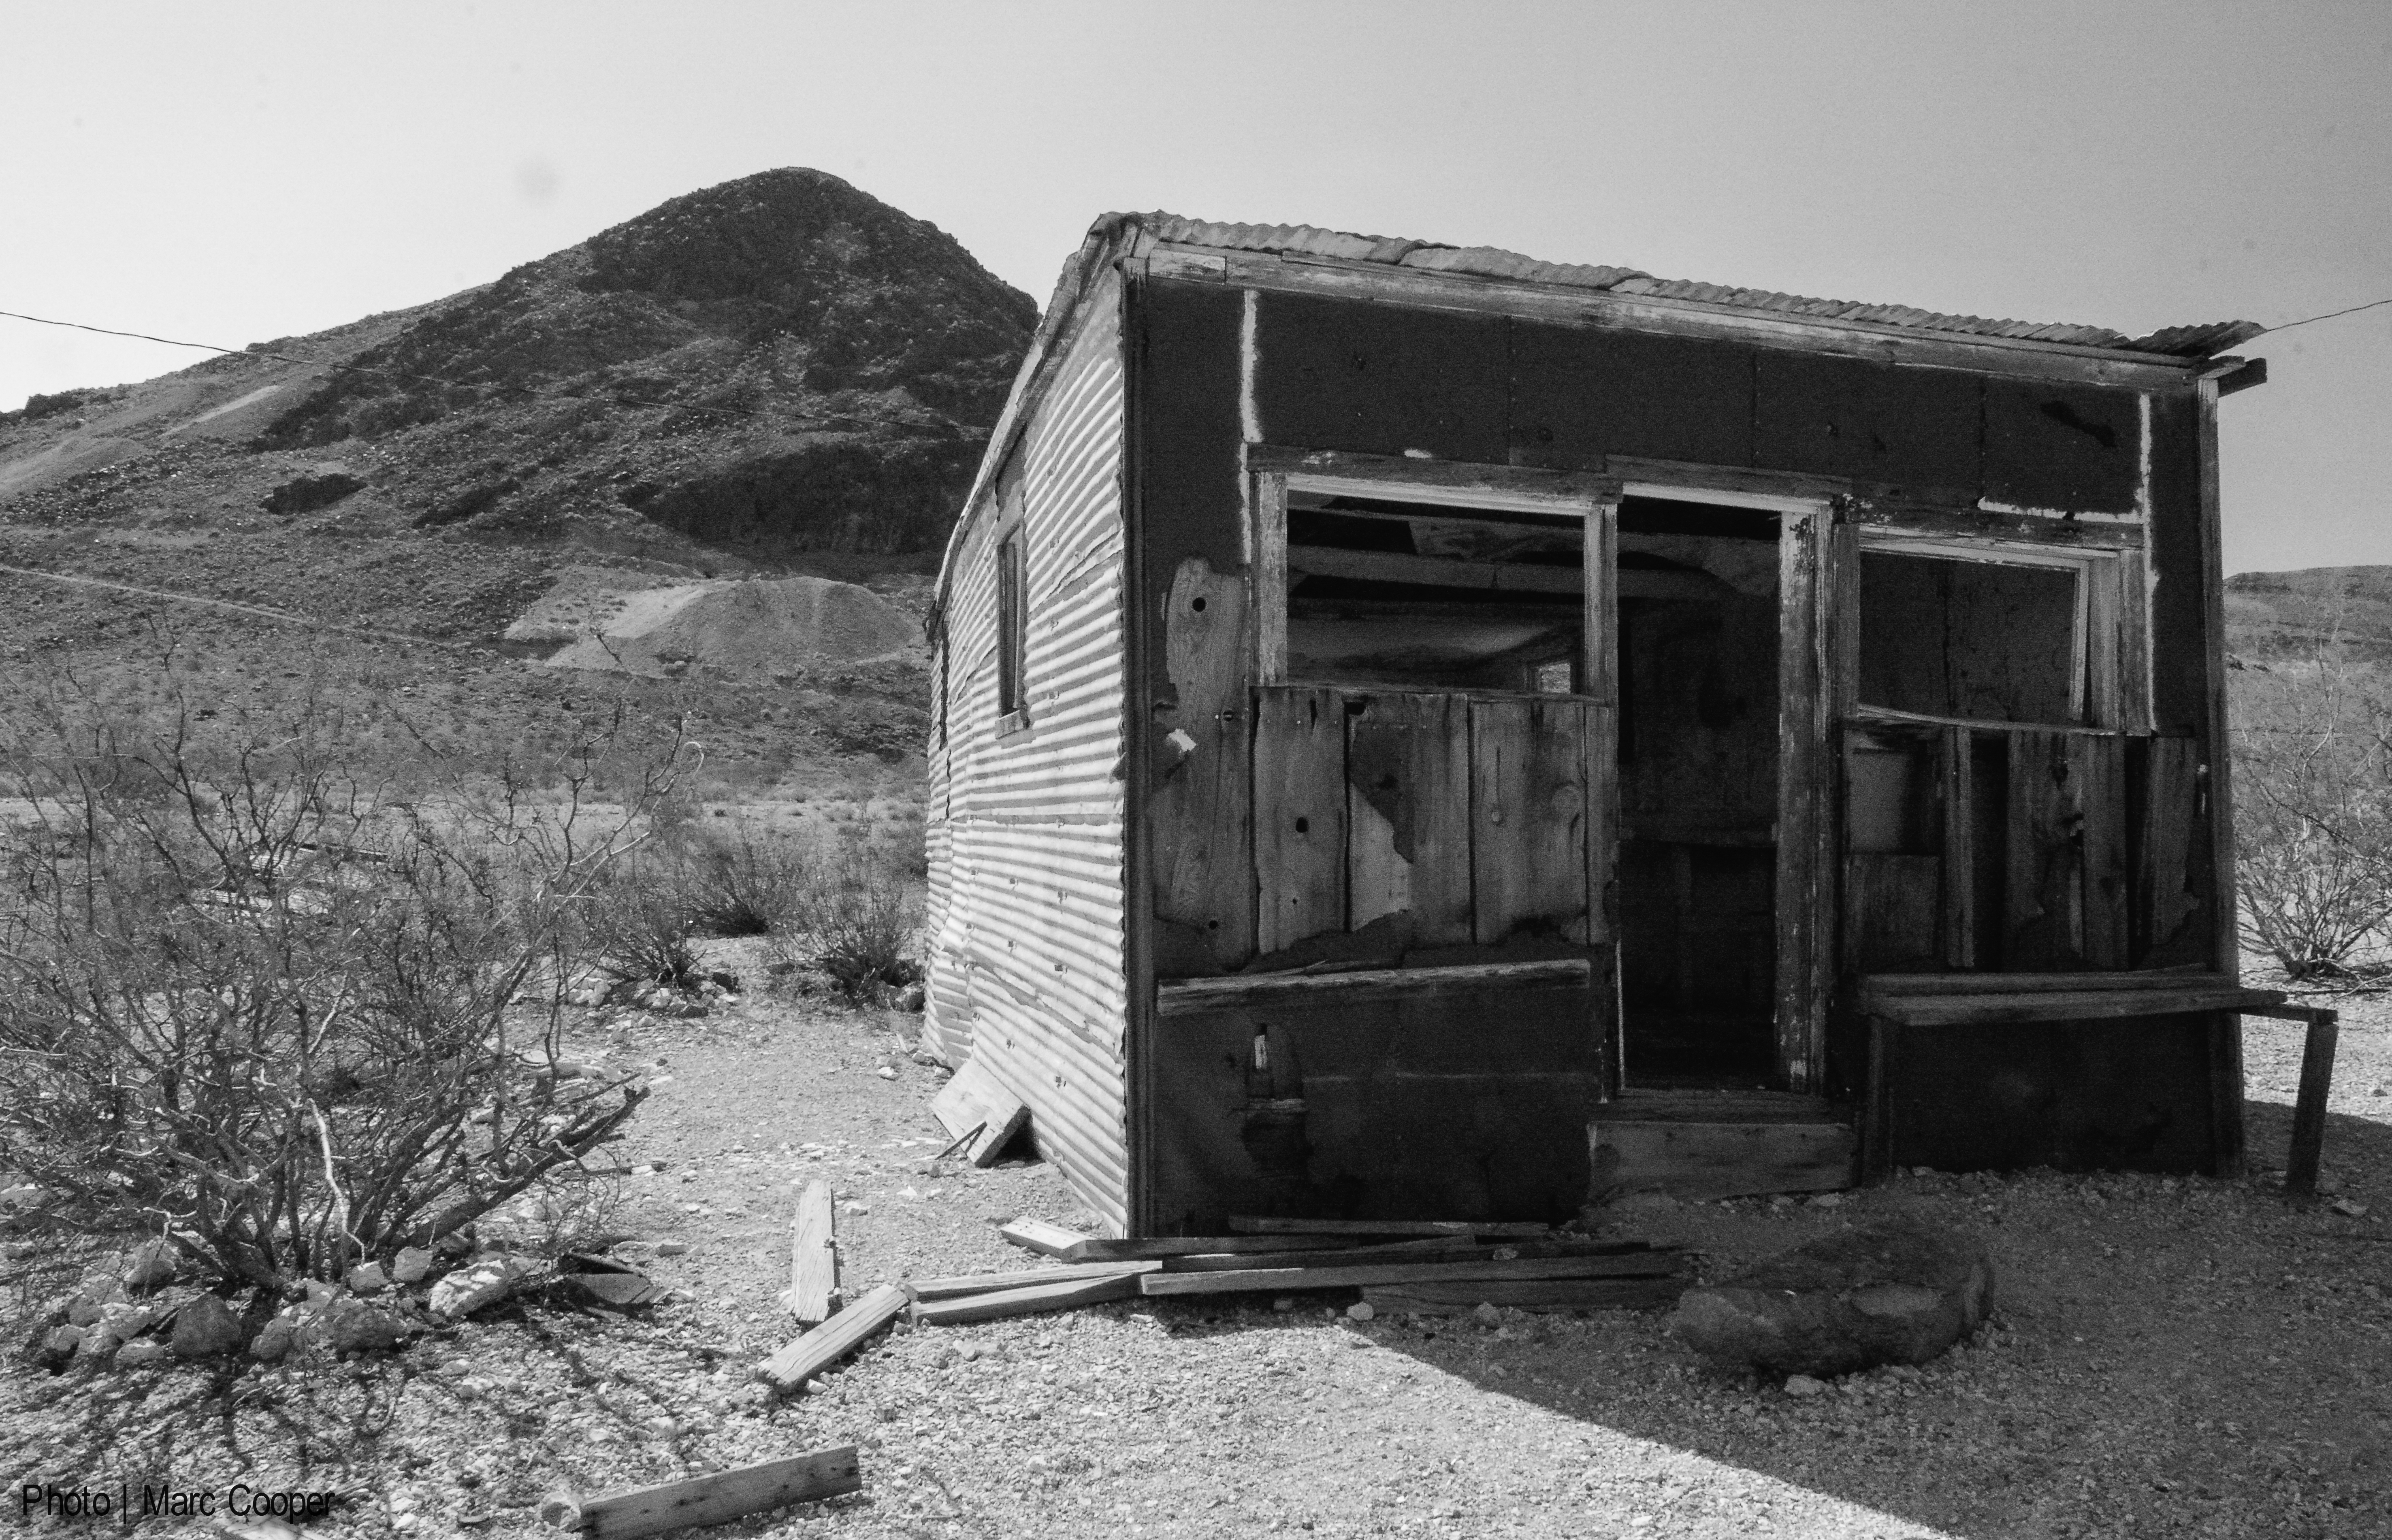
snow, black and white, house, home, transport, shack, monochrome, ghosttown, history, nevada, rhyolite, ghosttowns, rhyolitenevada, rhyotlite, rural area, monochrome photography